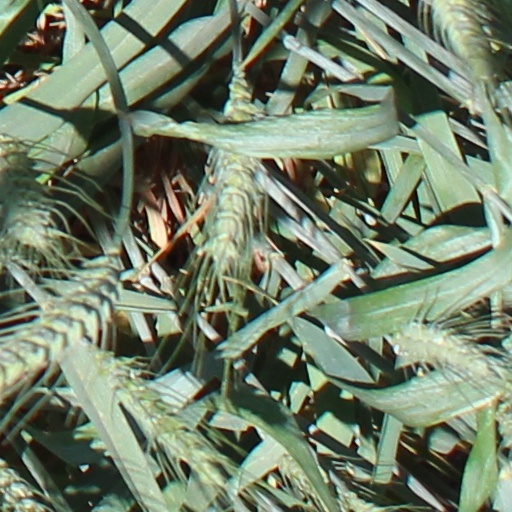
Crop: wheat